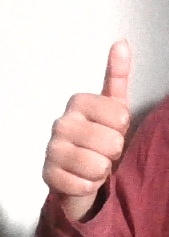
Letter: aleff